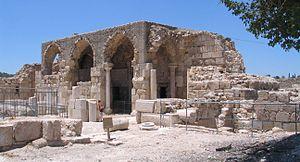
Bayt Jibrin, est un village arabe palestinien qui était situé à 21 km au nord-ouest de la ville d'Hébron. Le village avait une superficie totale de 56 185 dounams, soit 56,1 km².